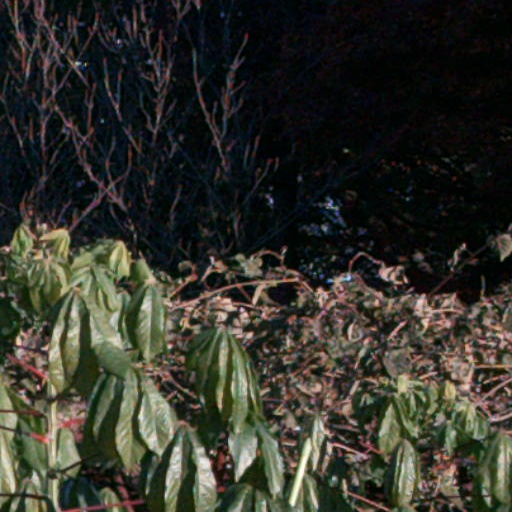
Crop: cassava